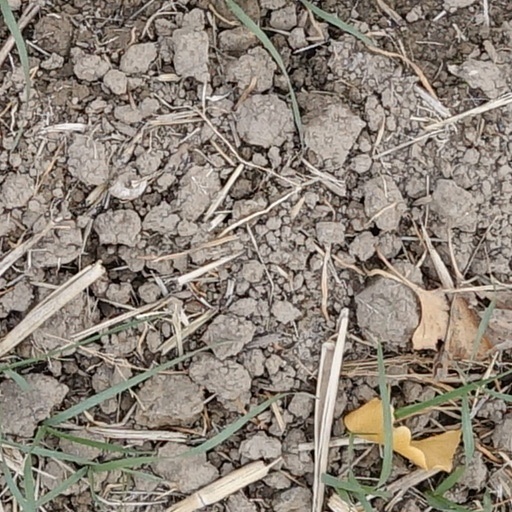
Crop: wheat